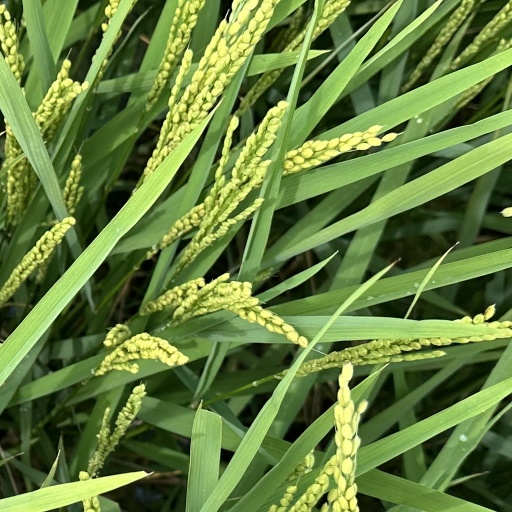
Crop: rice